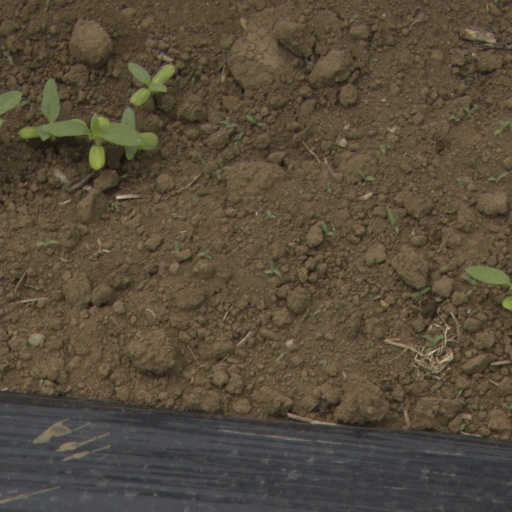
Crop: Jerusalem artichoke